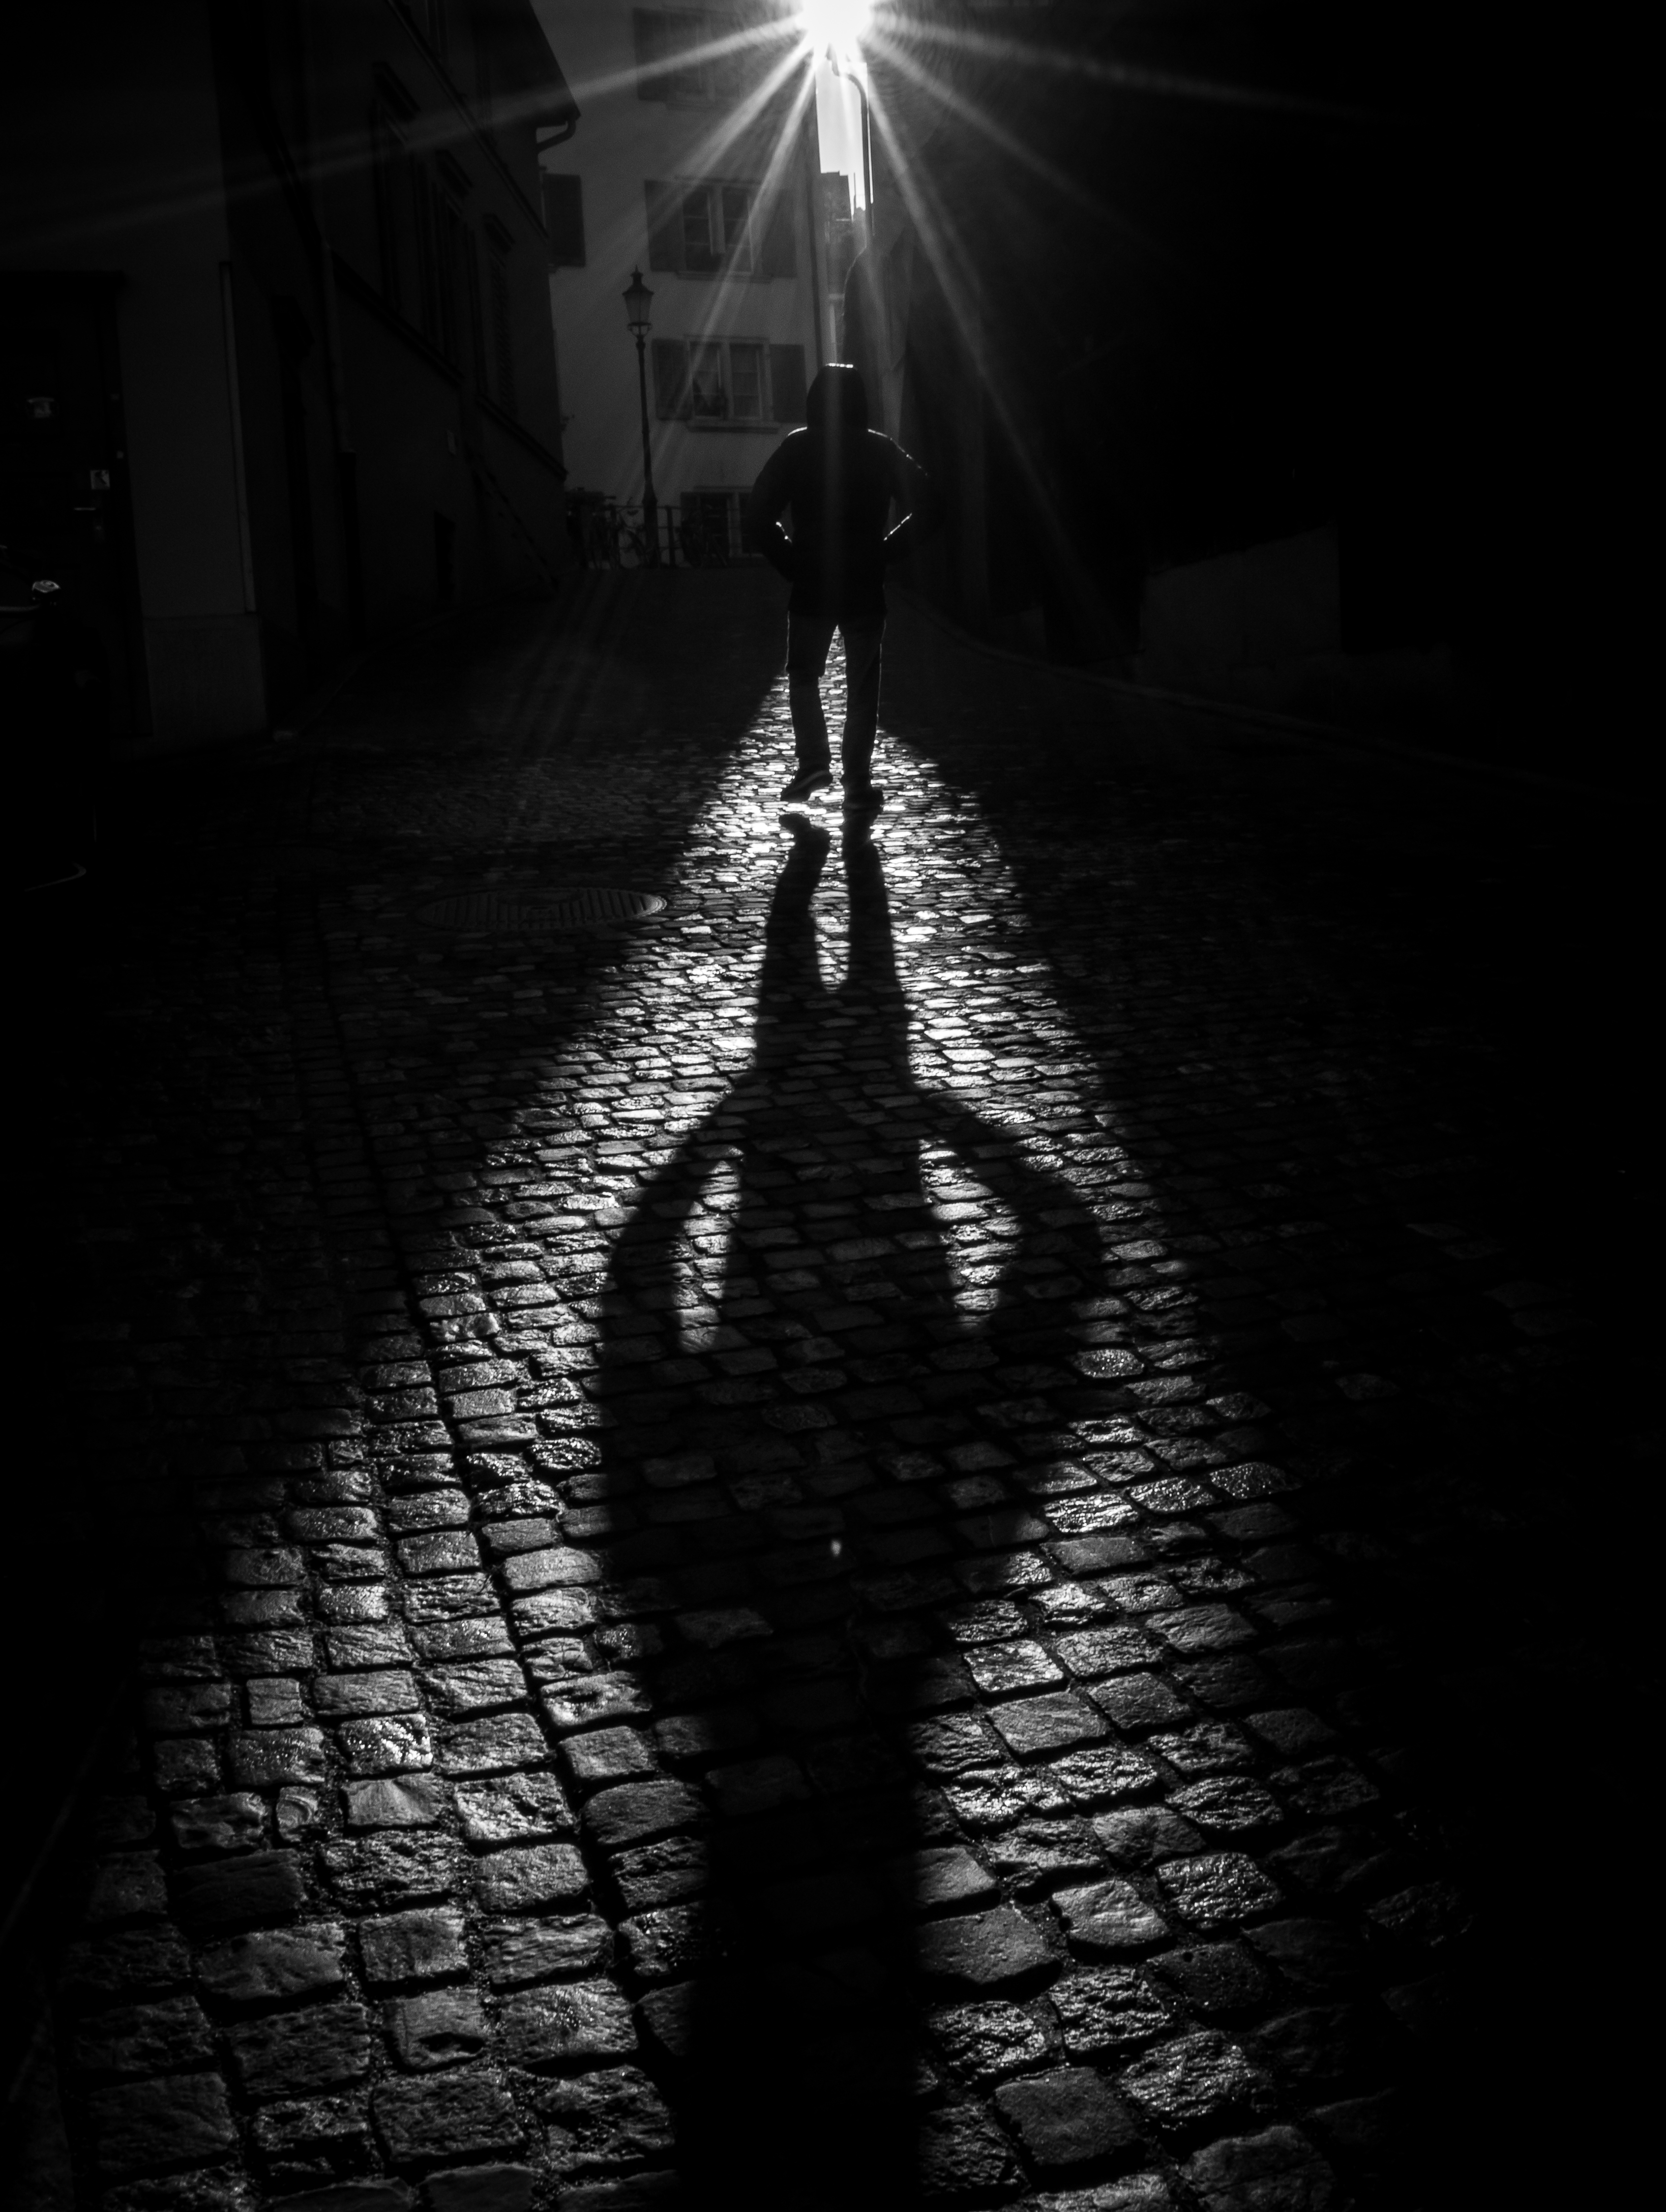
light, black and white, white, night, photography, sunlight, line, reflection, shadow, darkness, street light, black, monochrome, lighting, symmetry, shape, monochrome photography, film noir